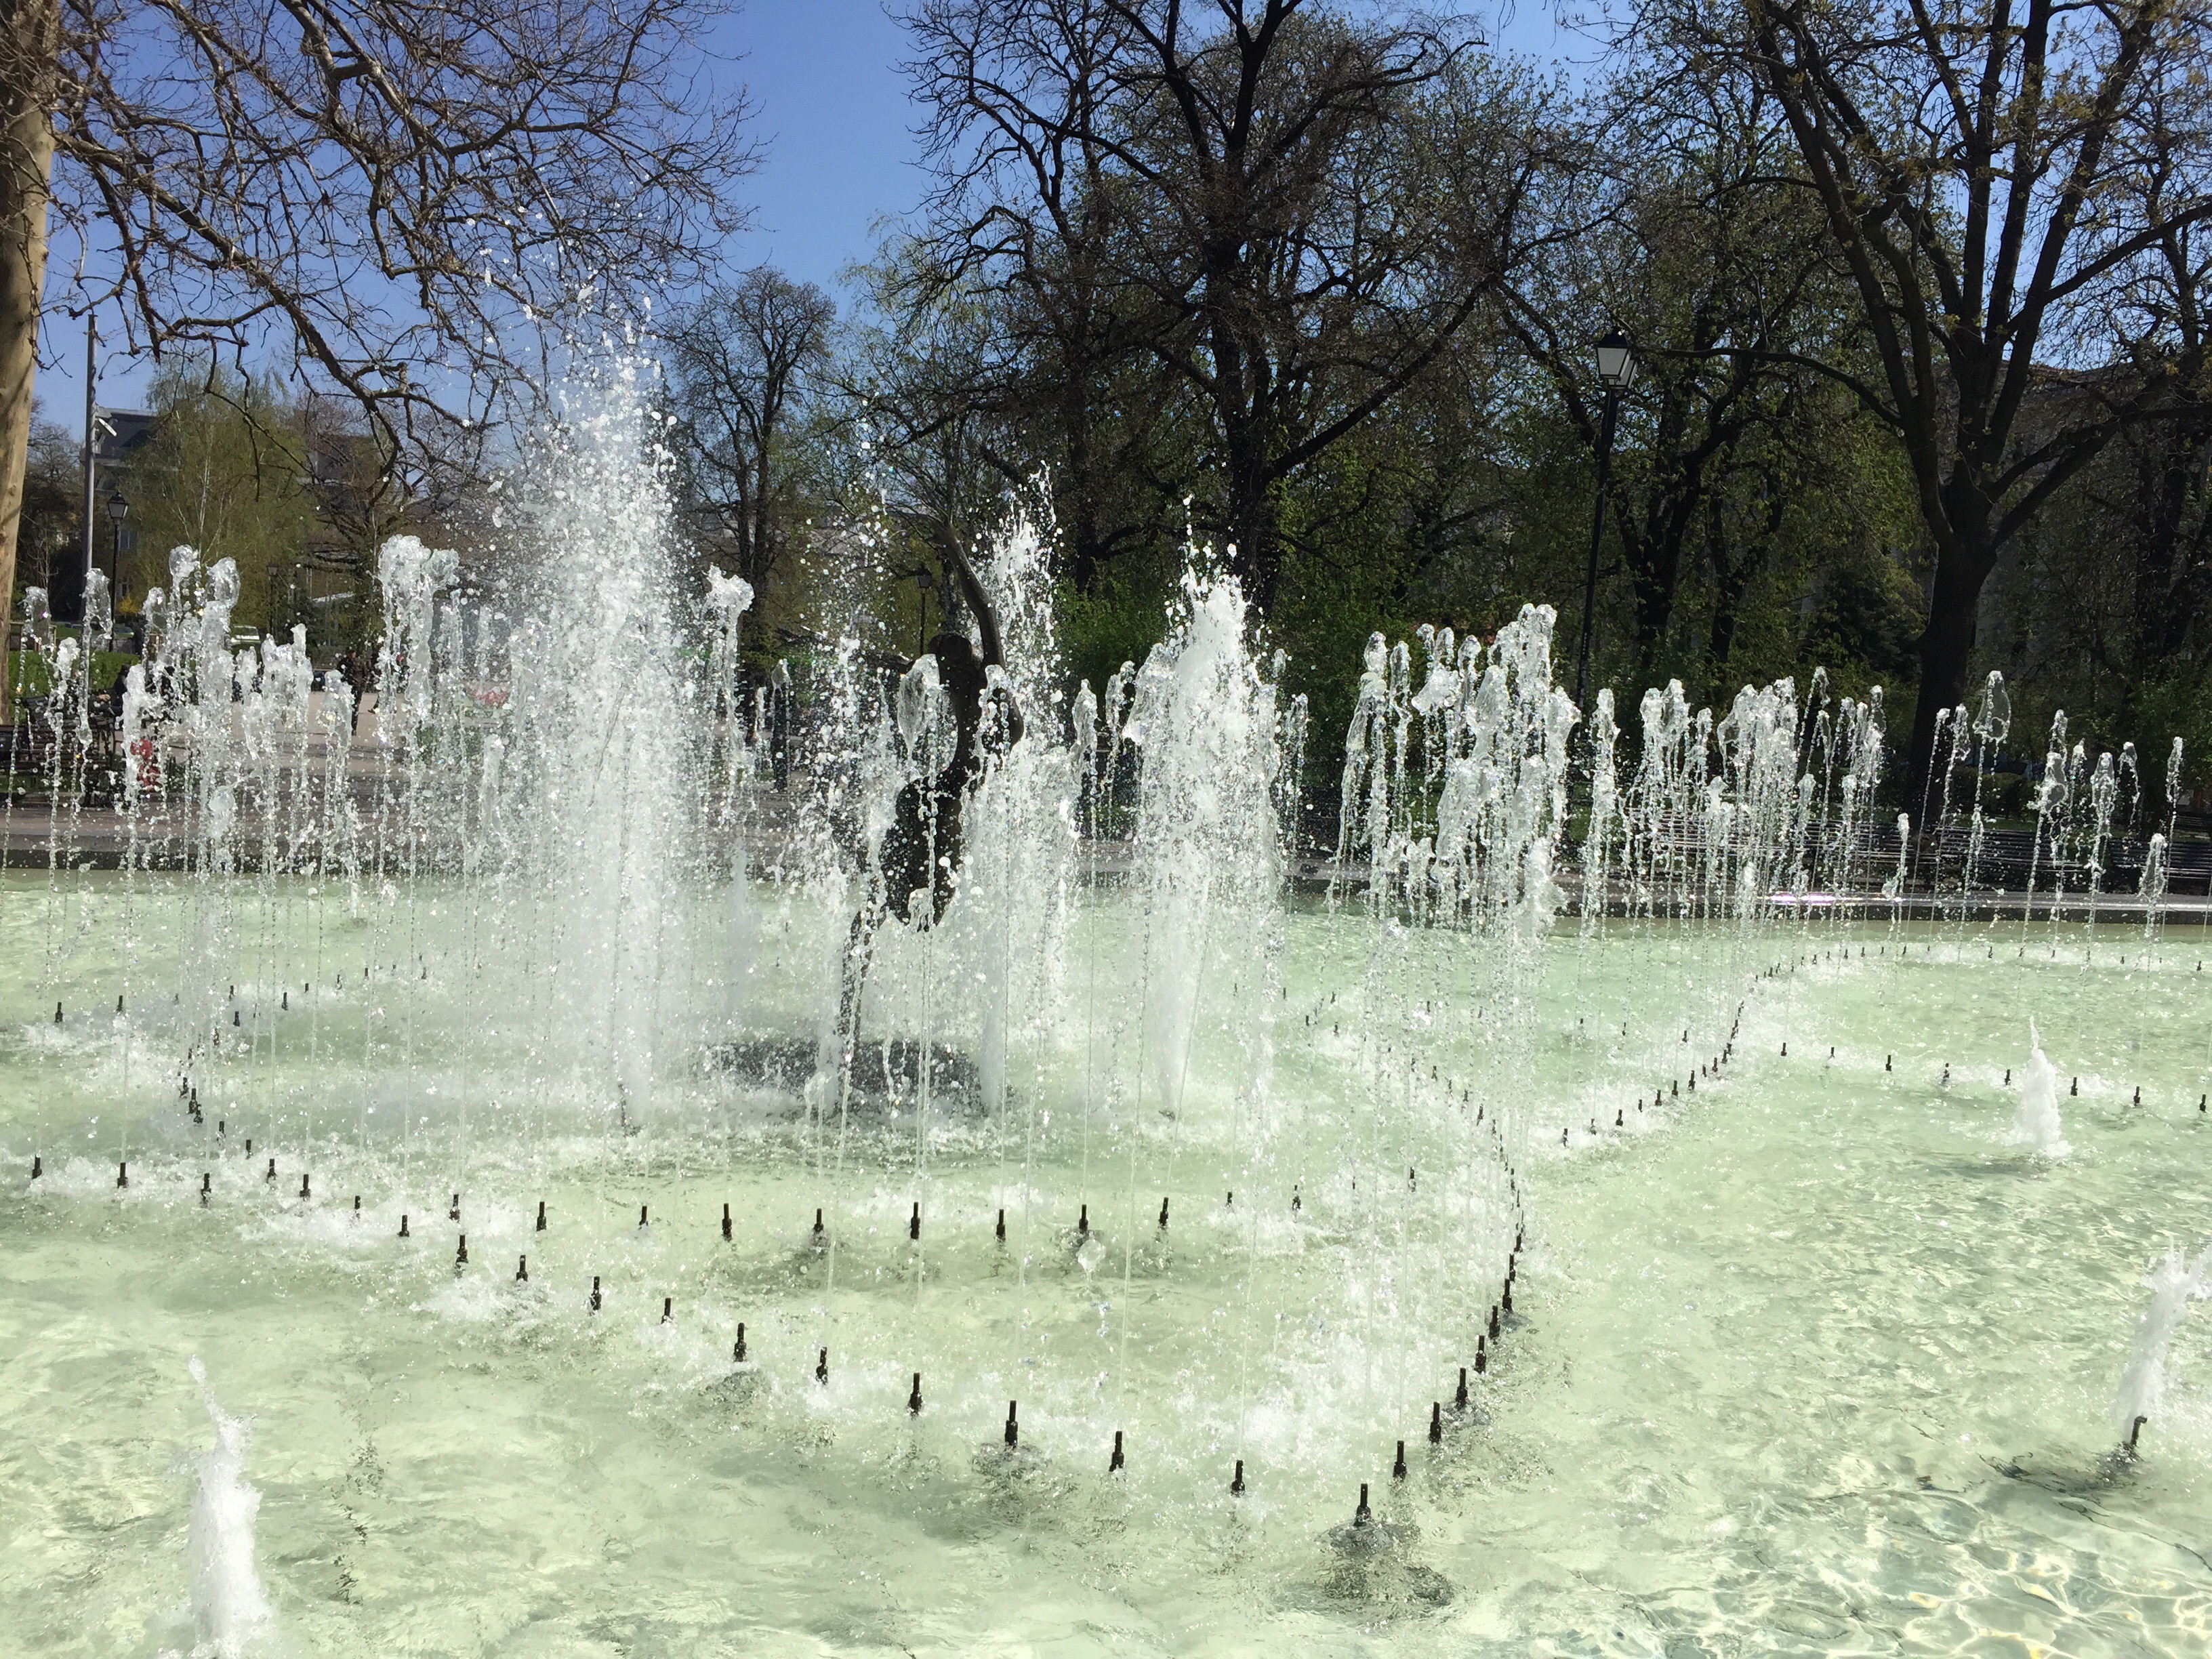
park, cemetery, memorial, fountain, water feature